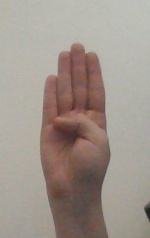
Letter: kaaf